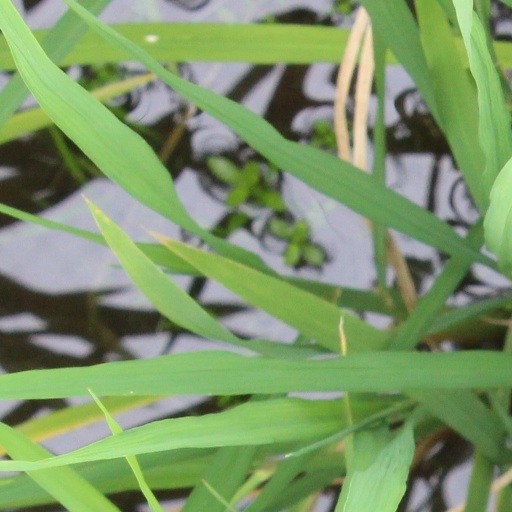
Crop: rice